Mount Saint Agnes College

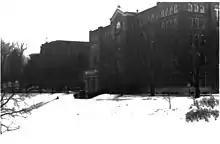
McAuley Hall

Over the next few decades, the former Mount Saint Agnes campus was owned and used by United States Fidelity & Guaranty Company and the St. Paul Companies. In 2003, it was purchased by the Johns Hopkins University and is now called the Mount Washington campus of the Johns Hopkins University.